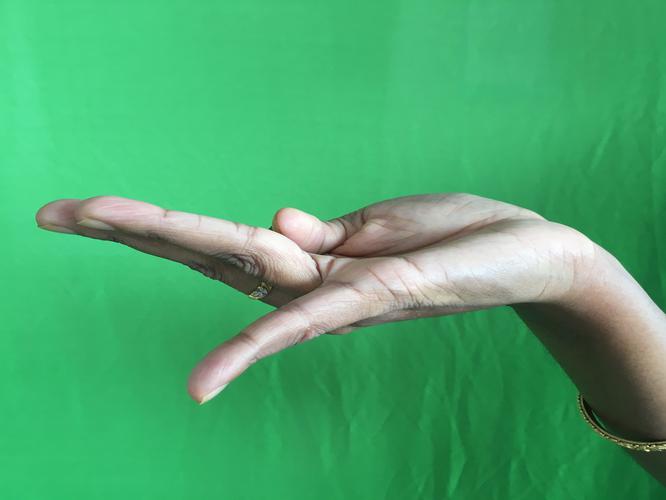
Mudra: Chaturam
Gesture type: single_hand